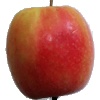
Label: Apple Pink Lady 1